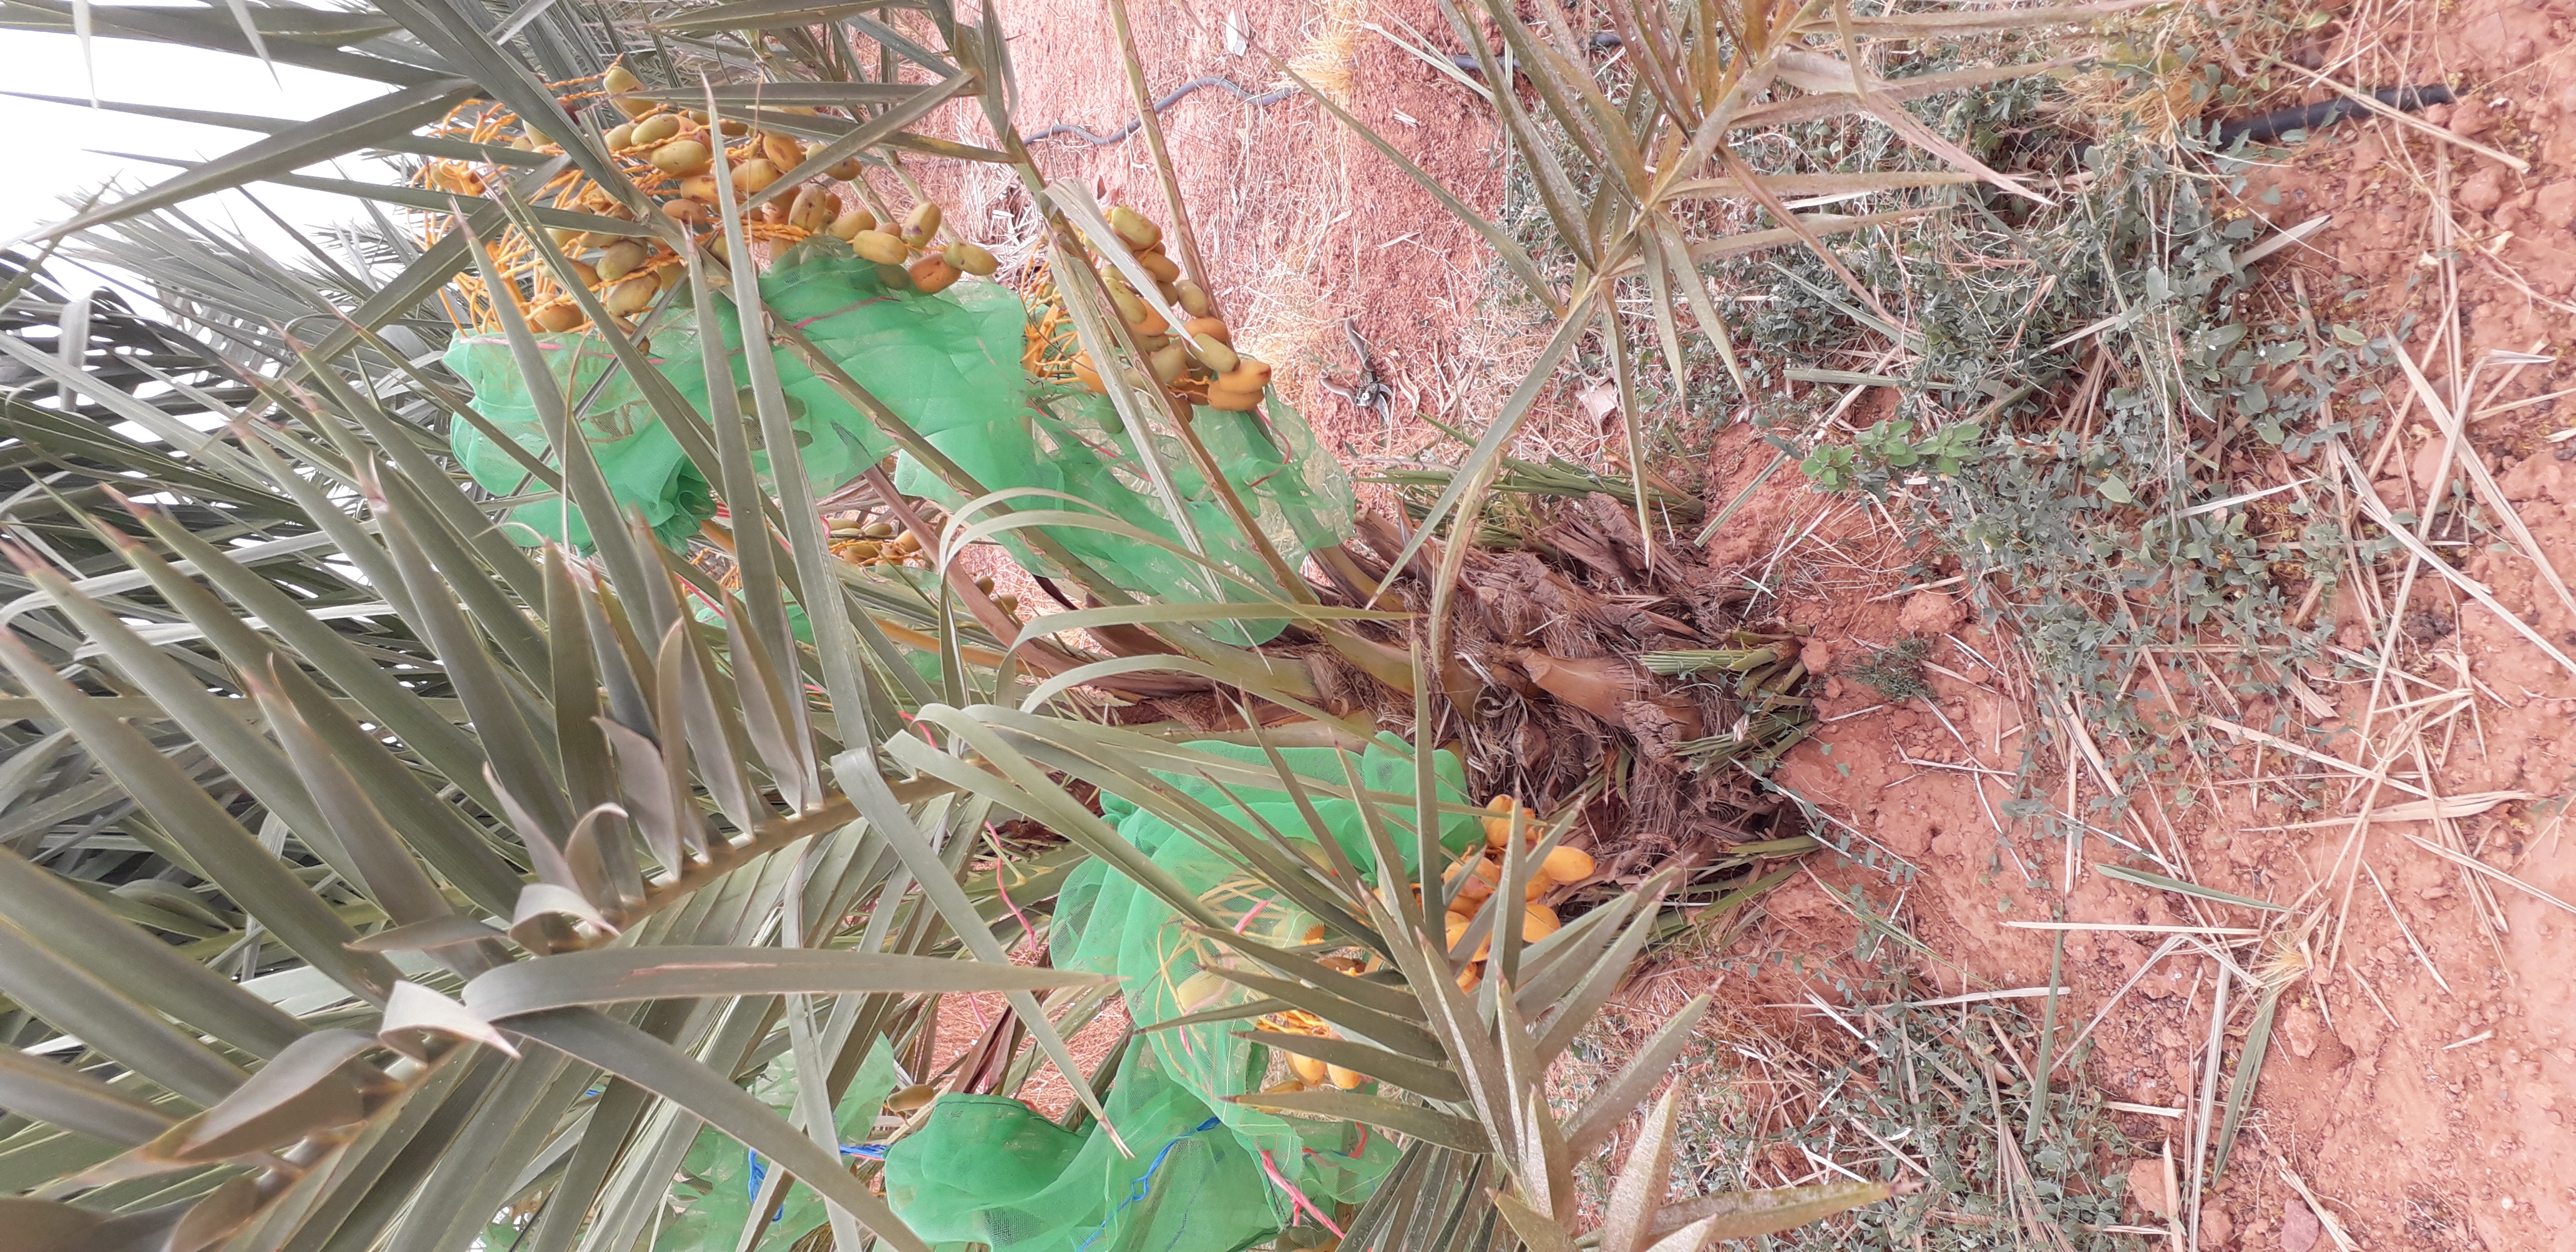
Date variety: Boumajhoul